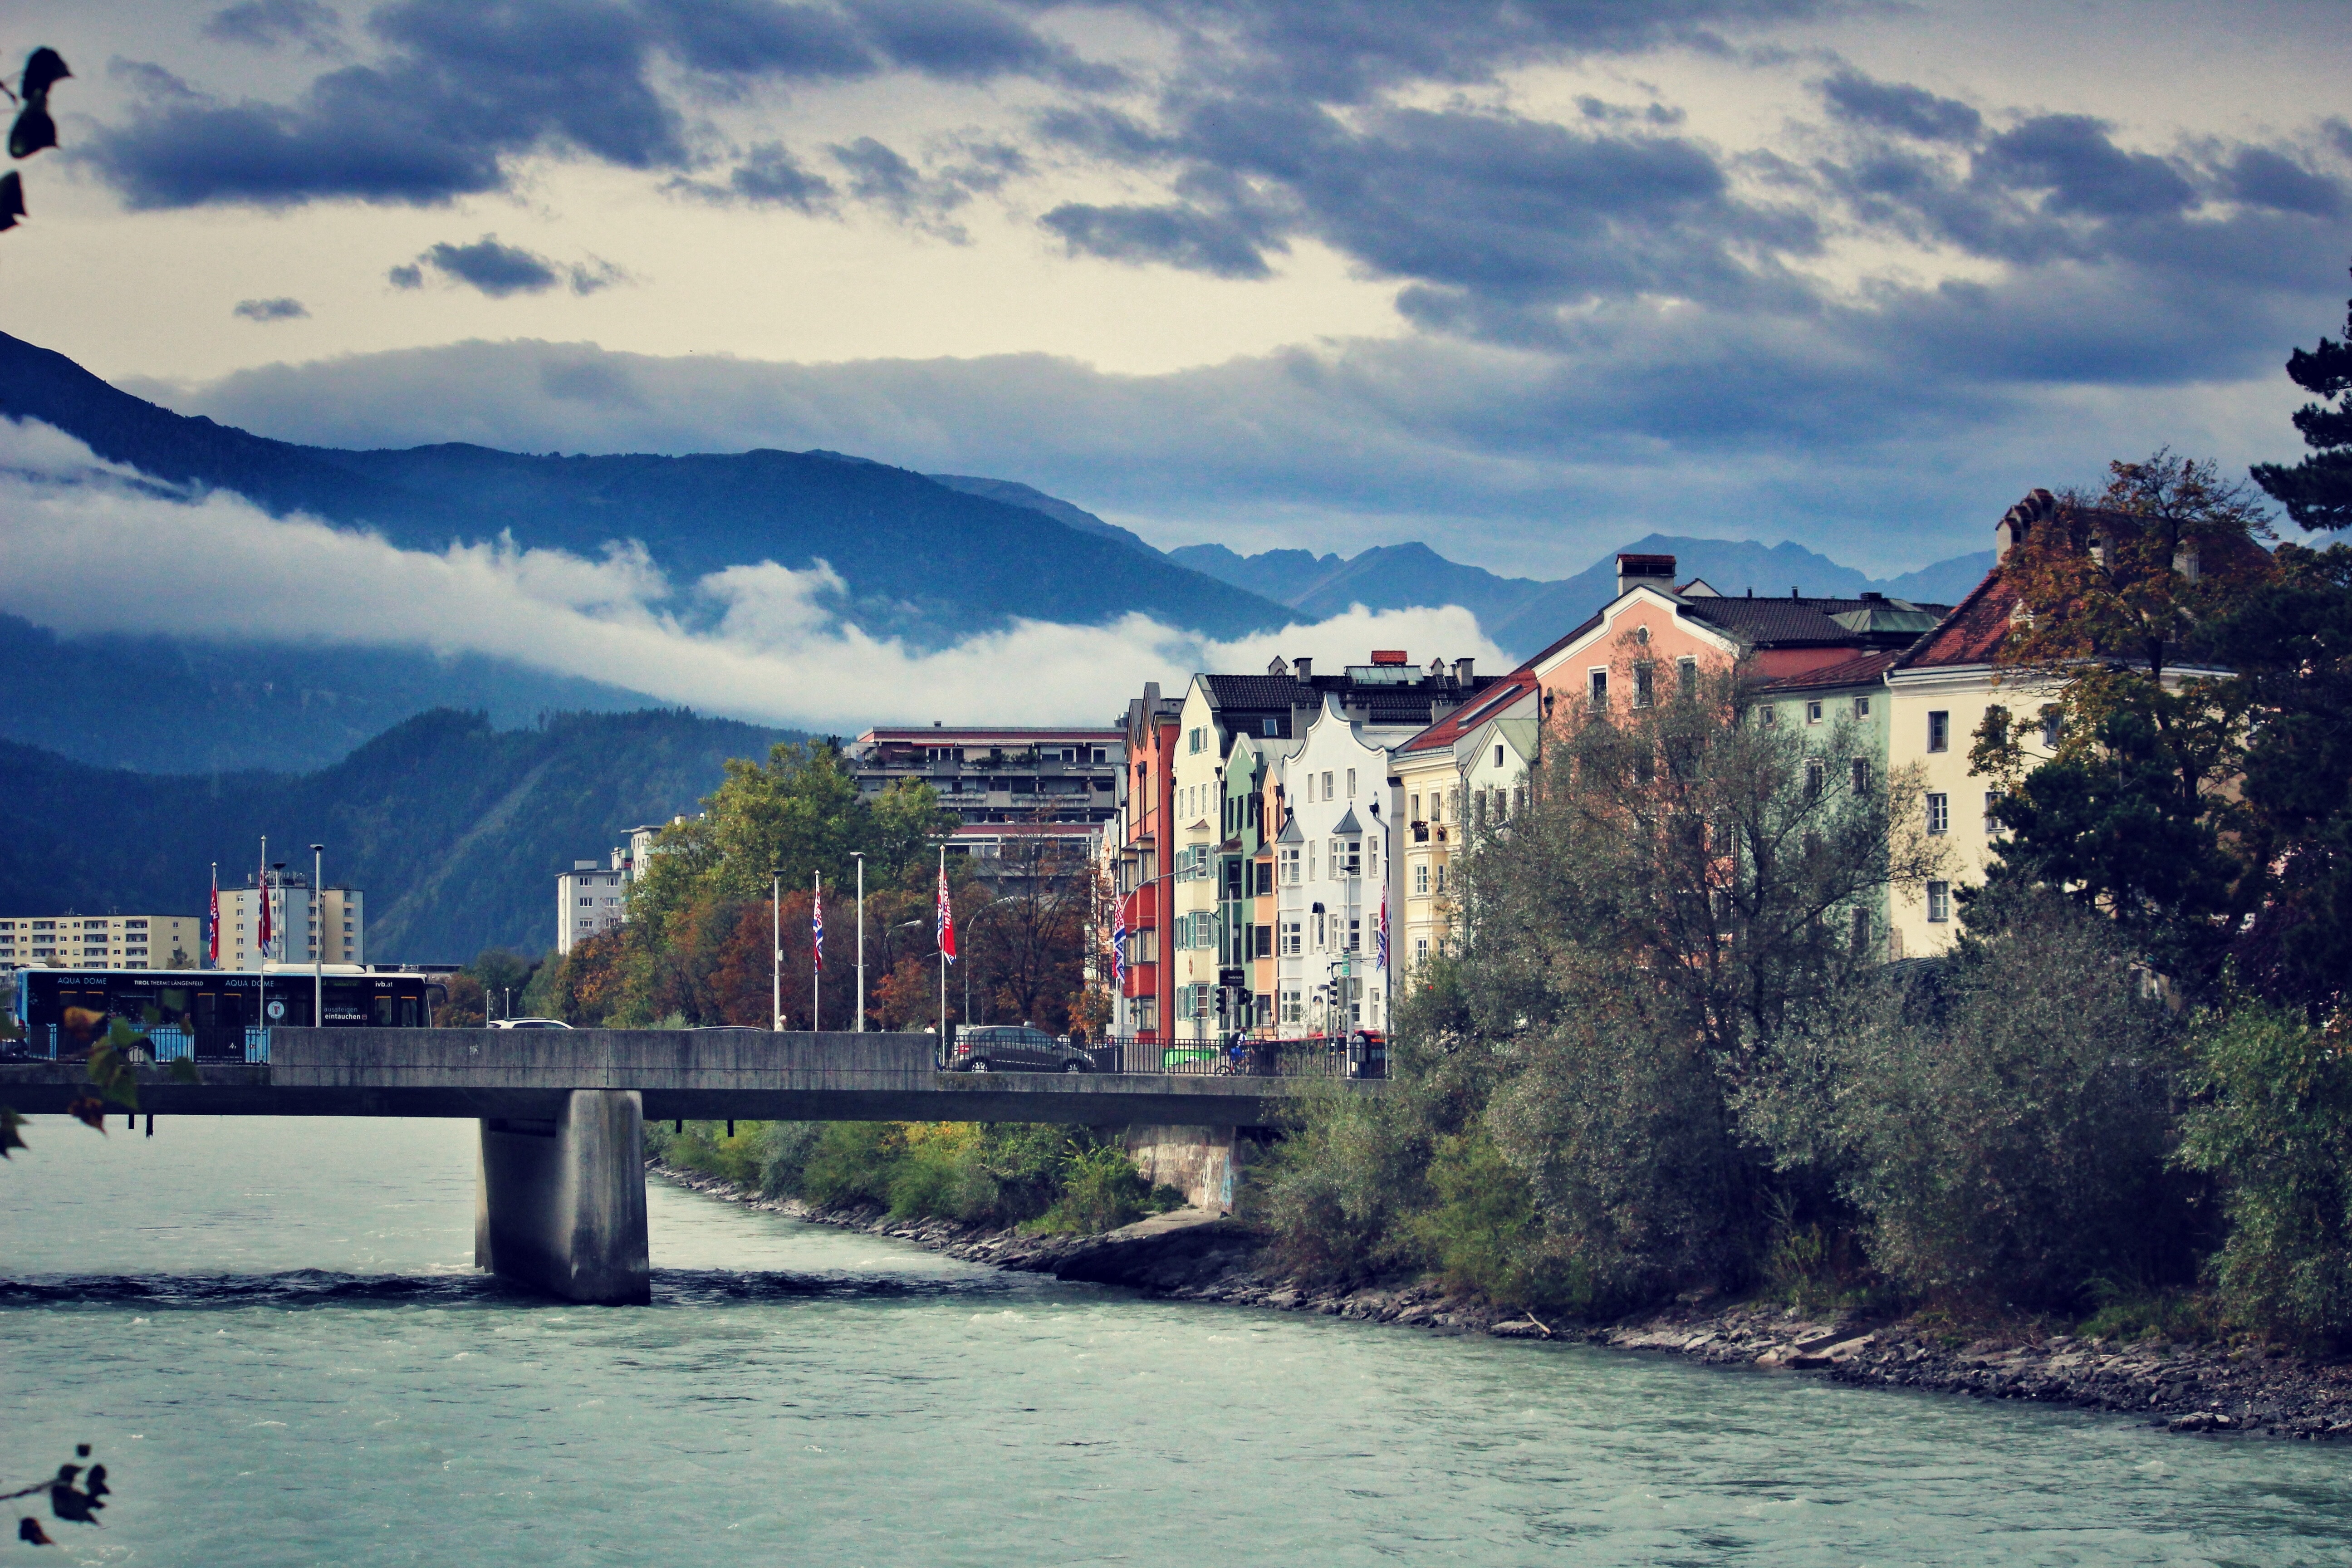
sea, coast, water, mountain, cloud, bridge, skyline, morning, town, city, river, cityscape, vacation, dusk, evening, reflection, vehicle, bay, landmark, alpine, blue, tourism, waterway, body of water, austria, clouds, mountains, alps, alpes, european, innsbruck, landform, geographical feature